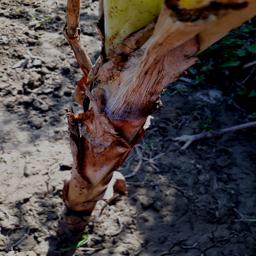
Label: BACTERIAL SOFT ROT